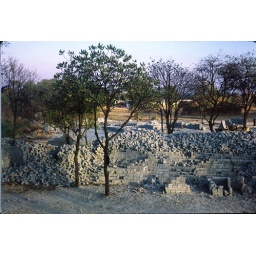
View from our appartment kitchen window in Luanshya shalla road.Making cement blcks for the College